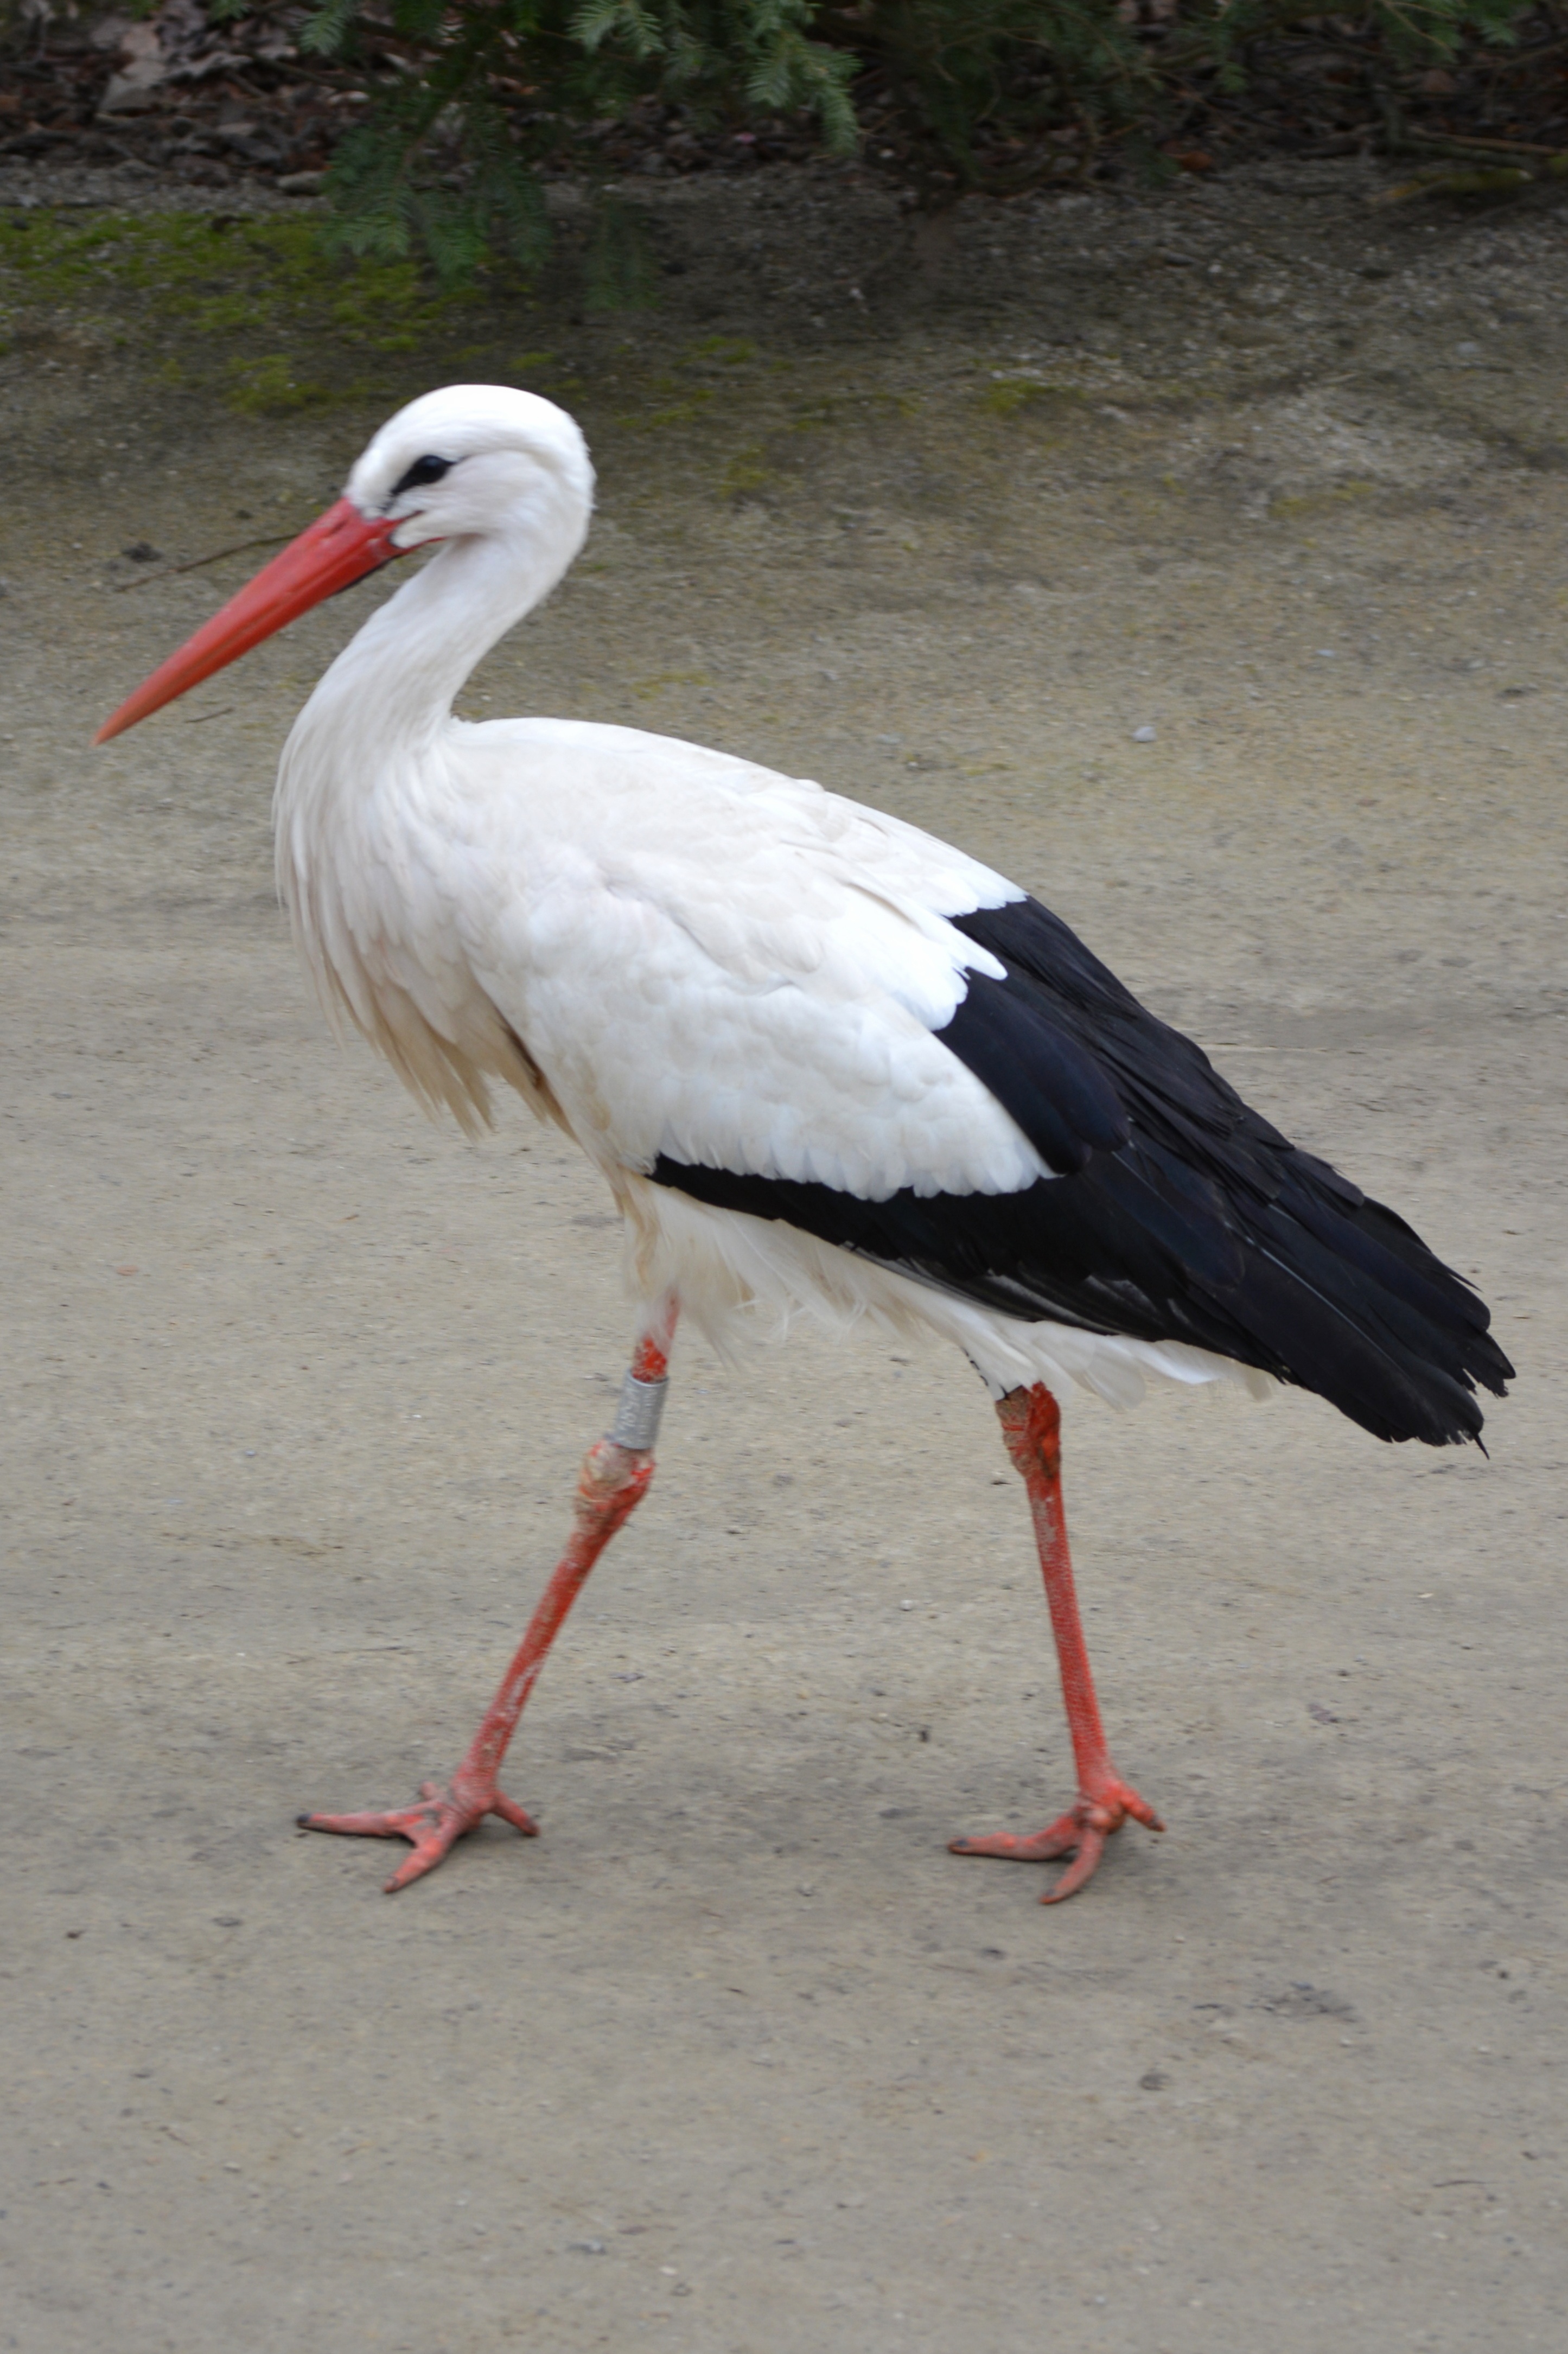
bird, wing, animal, seabird, wildlife, beak, fauna, stork, vertebrate, ibis, white stork, ciconiiformes